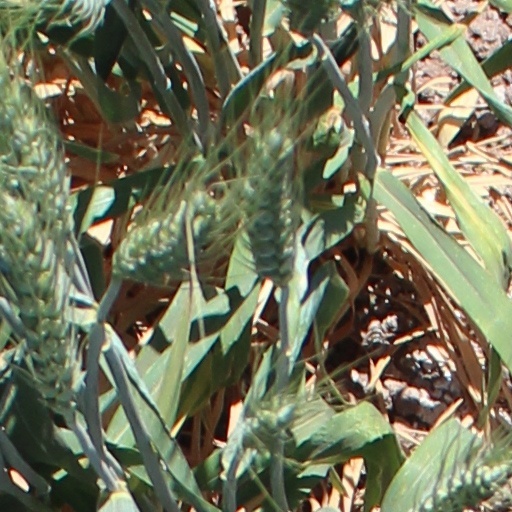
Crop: wheat